Hyen Church

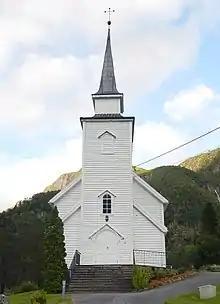
View of the church

Hyen Church is a parish church of the Church of Norway in Gloppen Municipality in Vestland county, Norway. It is located in the village of Straume, near the shore of the Hyefjorden. It is the church for the Hyen parish which is part of the Nordfjord prosti (deanery) in the Diocese of Bjørgvin. The white, wooden church was built in a long church style in 1876 by the architect Karl Uchermann. The church seats about 300 people.